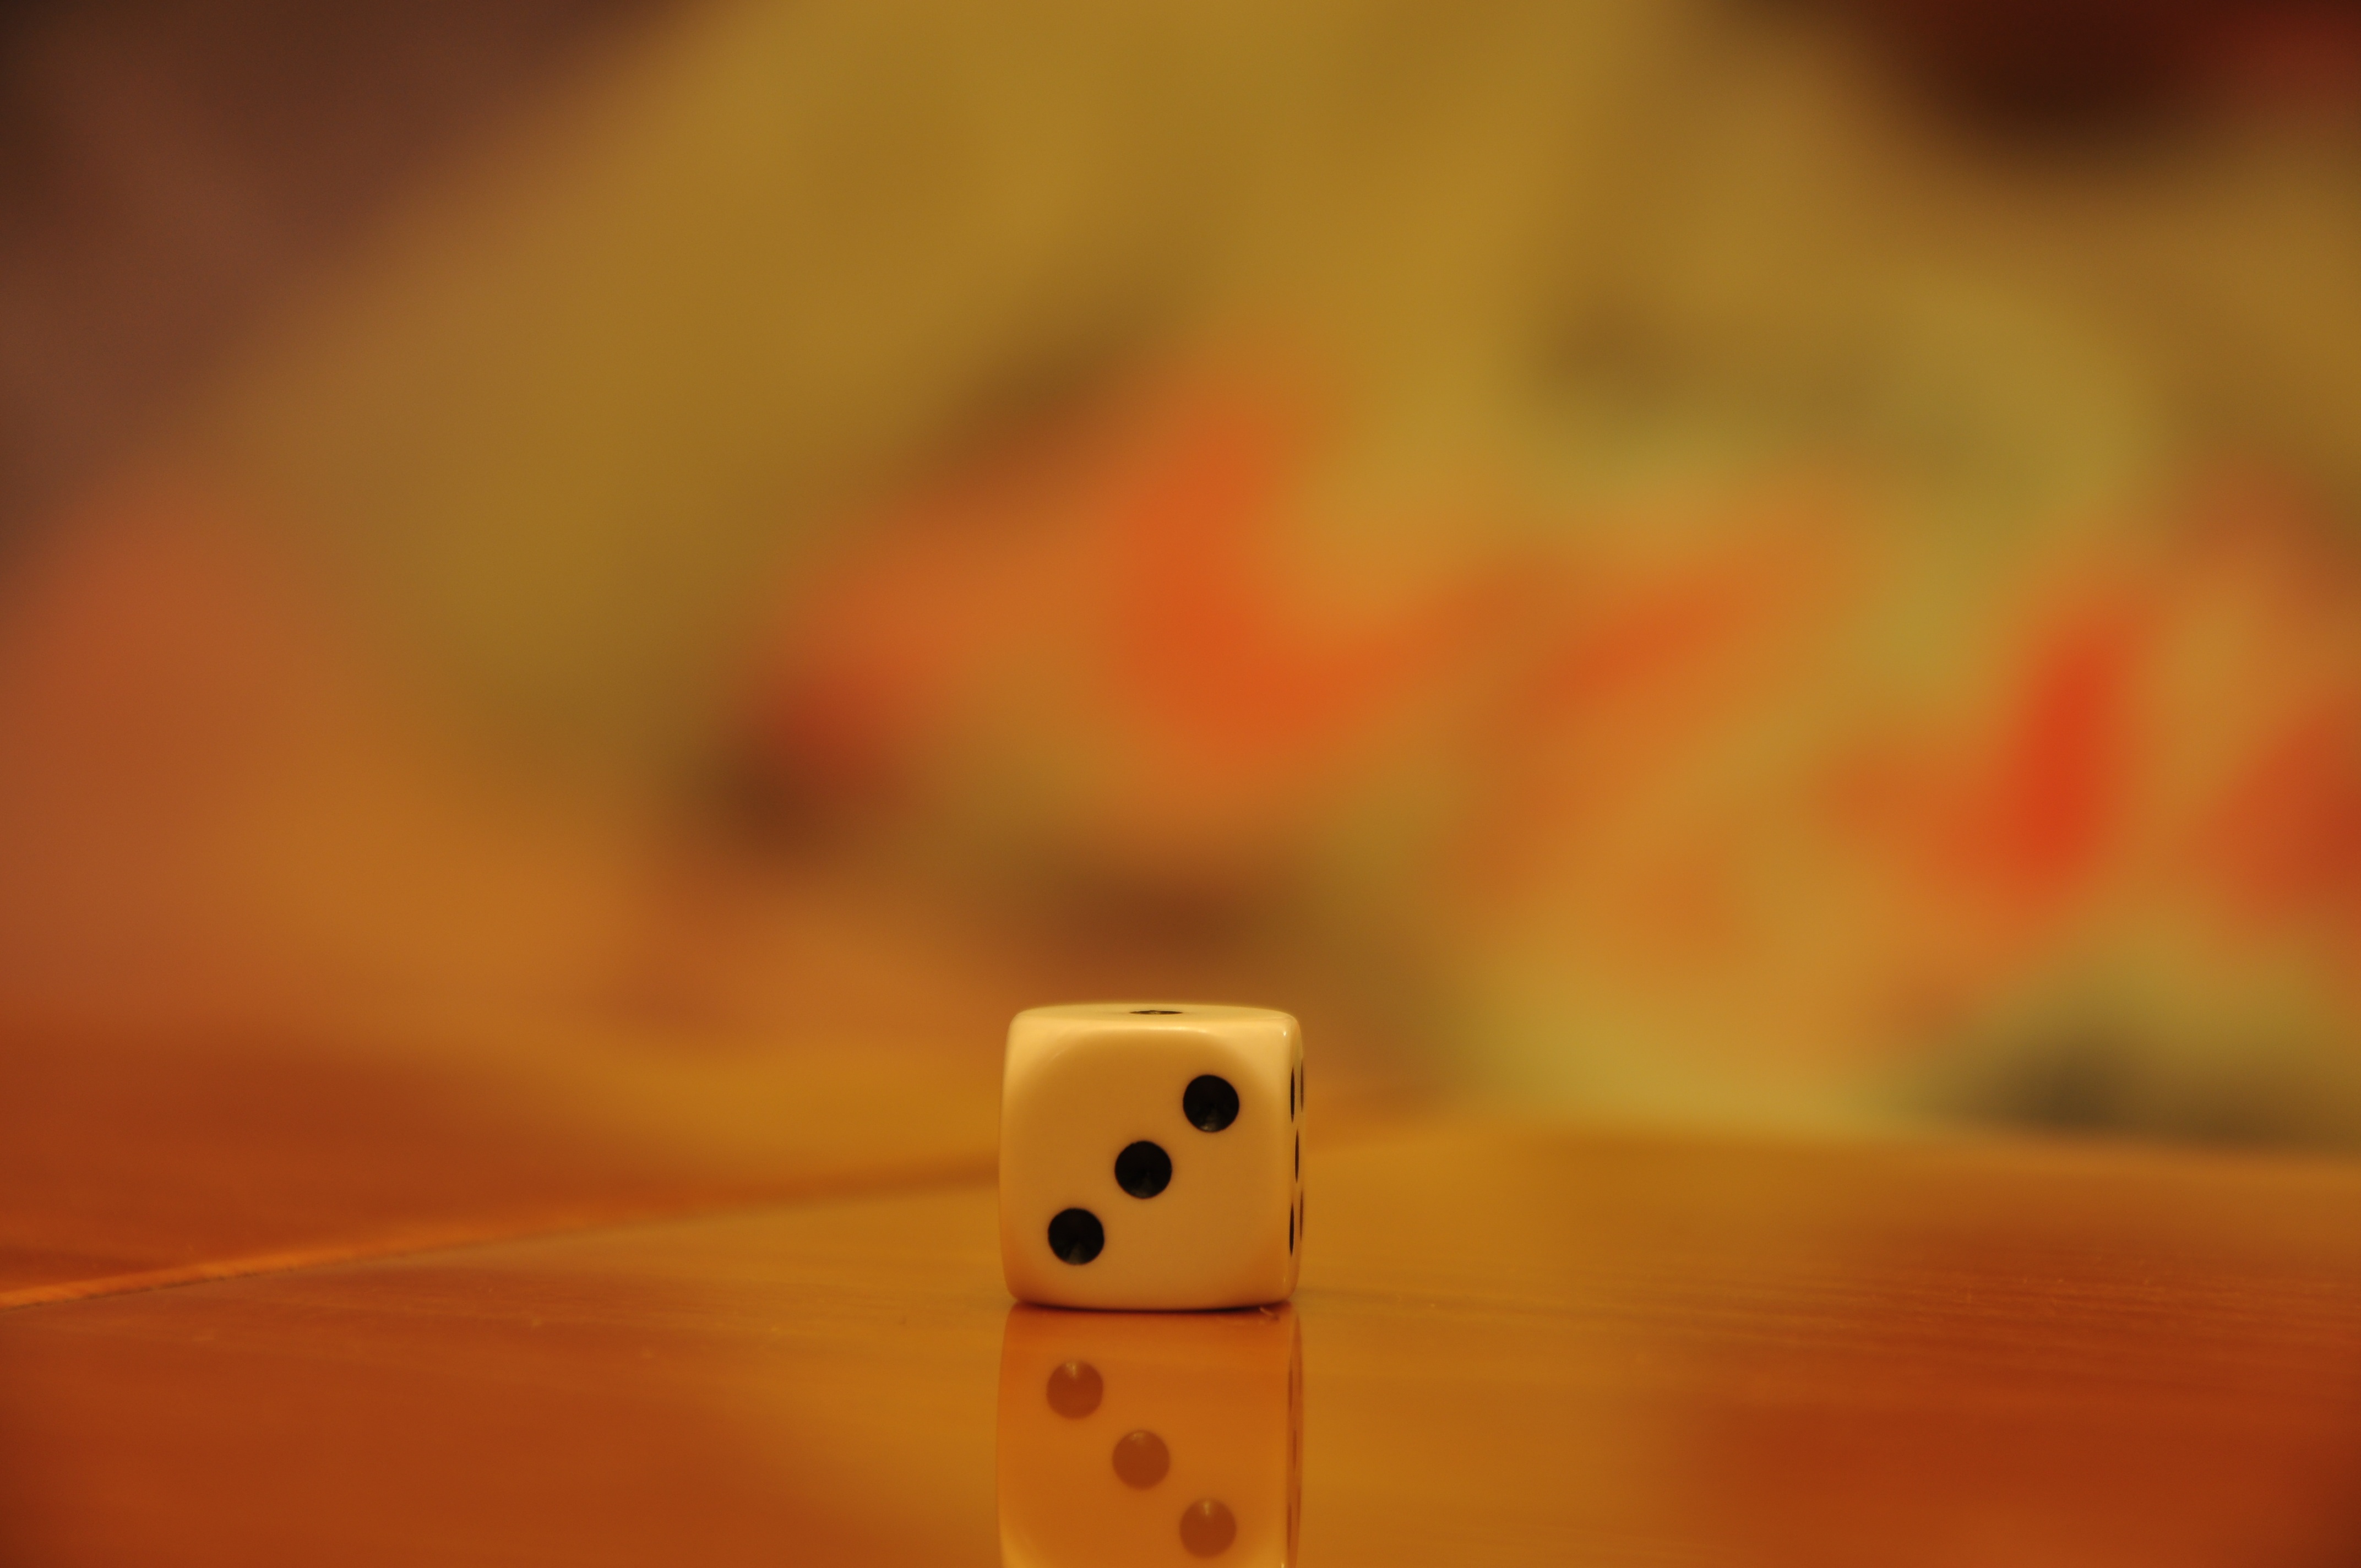
hand, light, photography, morning, leaf, flower, red, color, yellow, bone, close up, cube, macro photography, computer wallpaper, indoor games and sports, dice games, cuboid bone